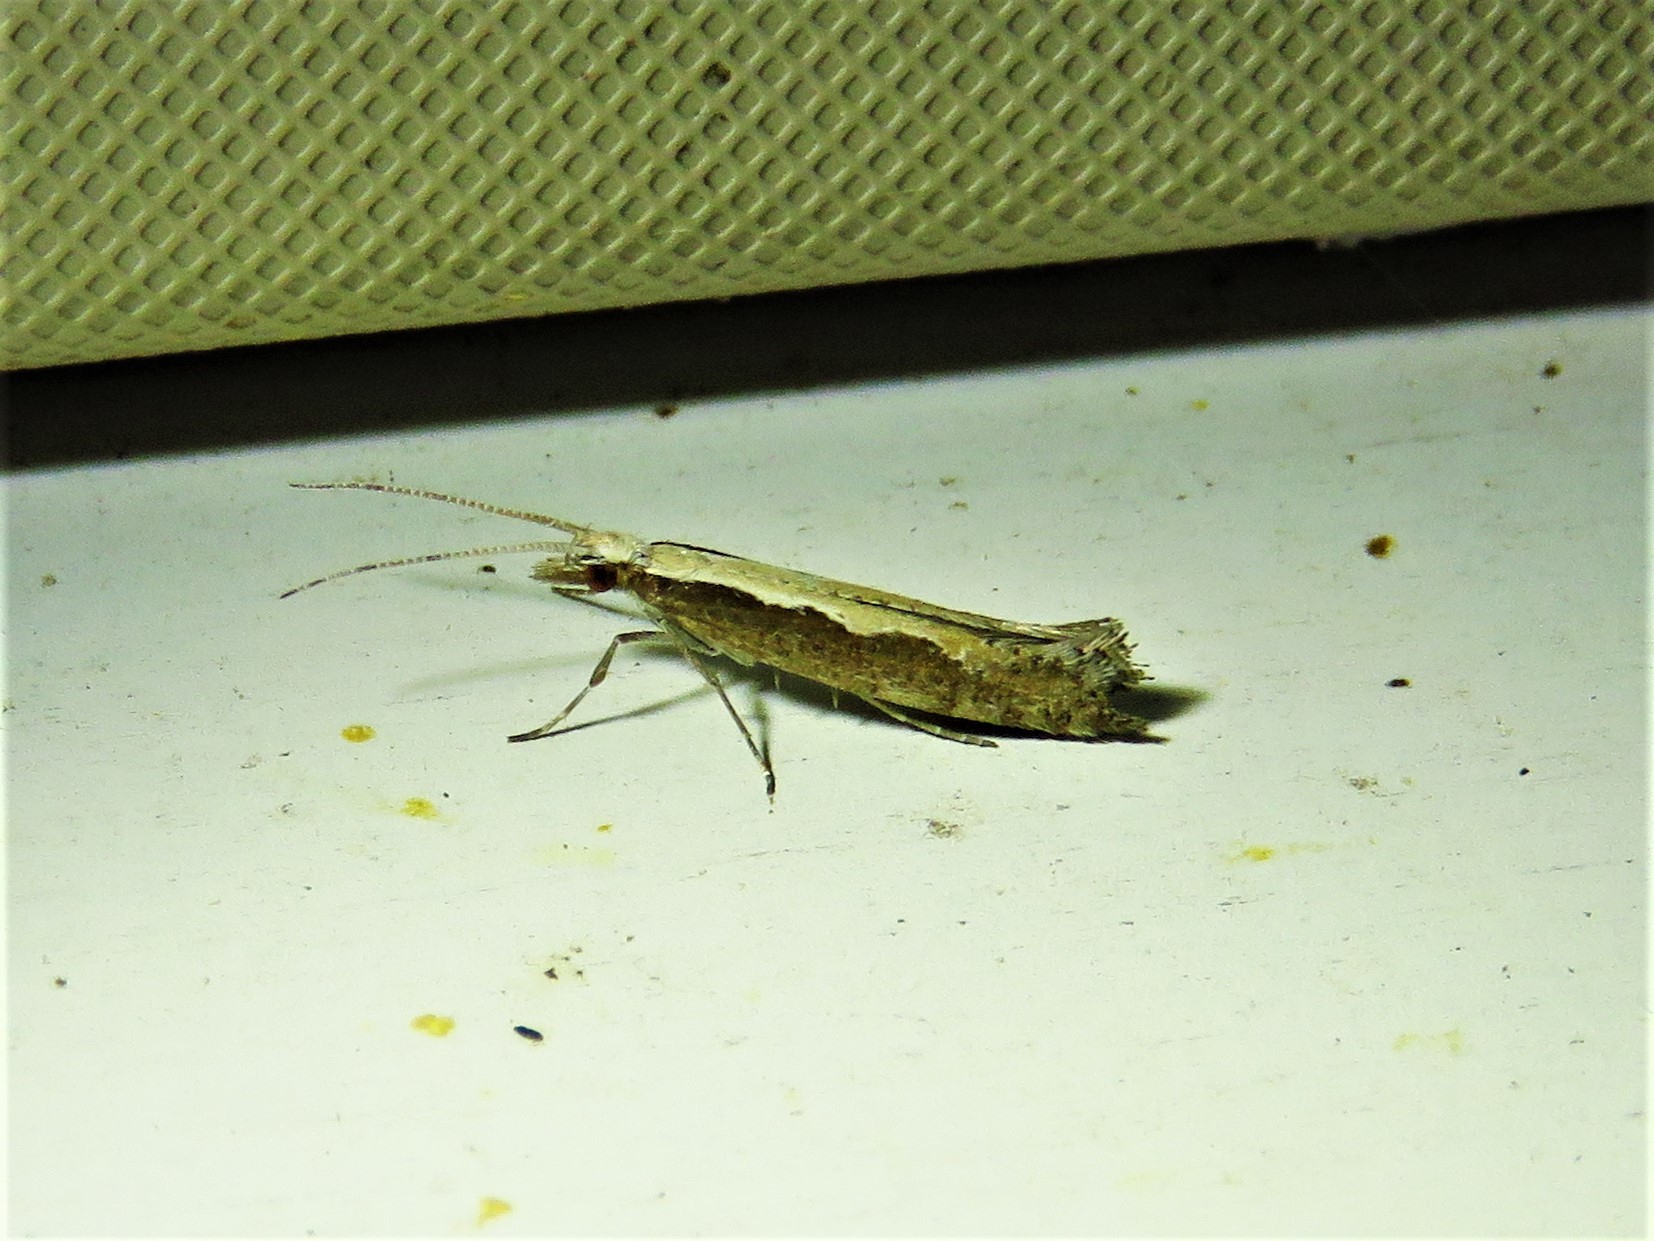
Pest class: diamondback_moth